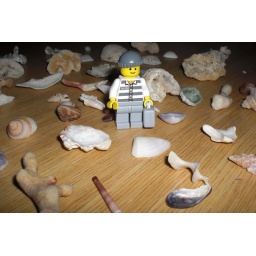
The results of some beach walking by Lil Joe